City of Birmingham Symphony Orchestra

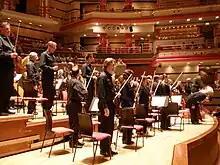
The City of Birmingham Symphony Orchestra at Symphony Hall, Birmingham

The City of Birmingham Symphony Orchestra (CBSO) is a British orchestra based in Birmingham, England. It is the resident orchestra at Symphony Hall, Birmingham in Birmingham, which has been its principal performance venue since 1991. Its administrative and rehearsal base is at the nearby CBSO Centre, where it also presents chamber concerts by members of the orchestra and guest performers.